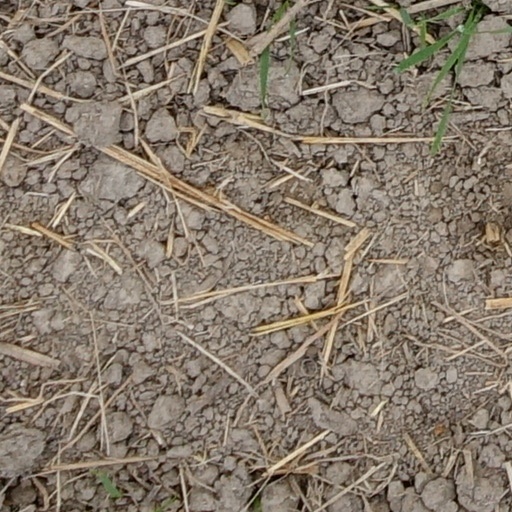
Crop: wheat